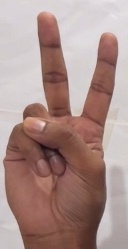
ASL sign: V